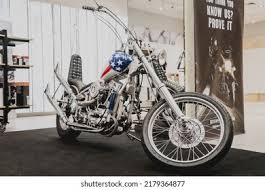
Vehicle type: Motorcycles